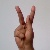
The image shows a hand gesture representing the letter 'K' in Indian Sign Language.